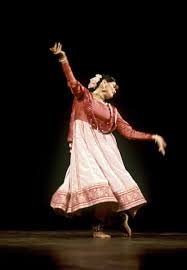
Dance form: kathak